Embroidery of India

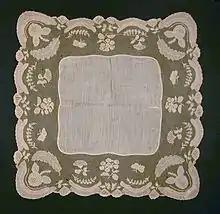
Cotton tambour embroidery on net. 19th century. Los Angeles County Museum of Art.

Aari work involves a hook, plied from the top but fed by silk thread from below with the material spread out on a frame. This movement creates loops, and repeats of these lead to a line of chain stitches. The fabric is stretched on a frame and stitching is done with a long needle ending with a hook such as a crewel, tambour (a needle similar to a very fine crochet hook but with a sharp point) or Luneville work. The other hand feeds the thread from the underside, and the hook brings it up, making a chainstitch, but it is much quicker than chainstitch done in the usual way: looks like machine-made and can also be embellished with sequins and beads - which are kept on the right side, and the needle goes inside their holes before plunging below, thus securing them to the fabric. There are many types of materials used, such as zari threads, embellishments, sequins etc.